Urban Legend in Limbo

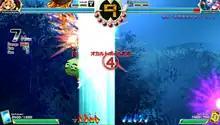
Marisa performing an uppercut on Kokoro.

Like its predecessor, Urban Legend in Limbo is a two-dimensional versus fighting game, where two characters fight each other with various moves. The system used is similar to its predecessors with several balance tweaks and fixes, as well as an improved spell card system.